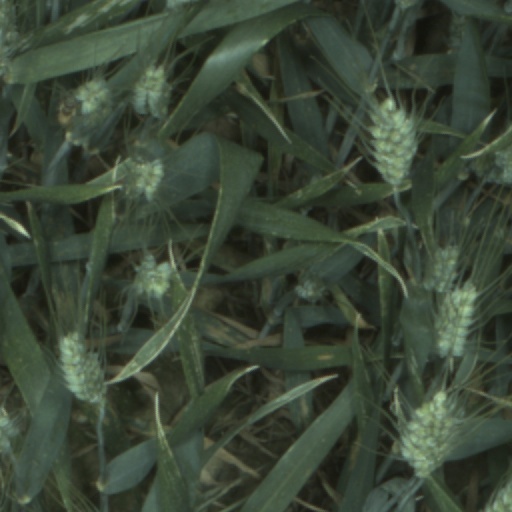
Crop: wheat